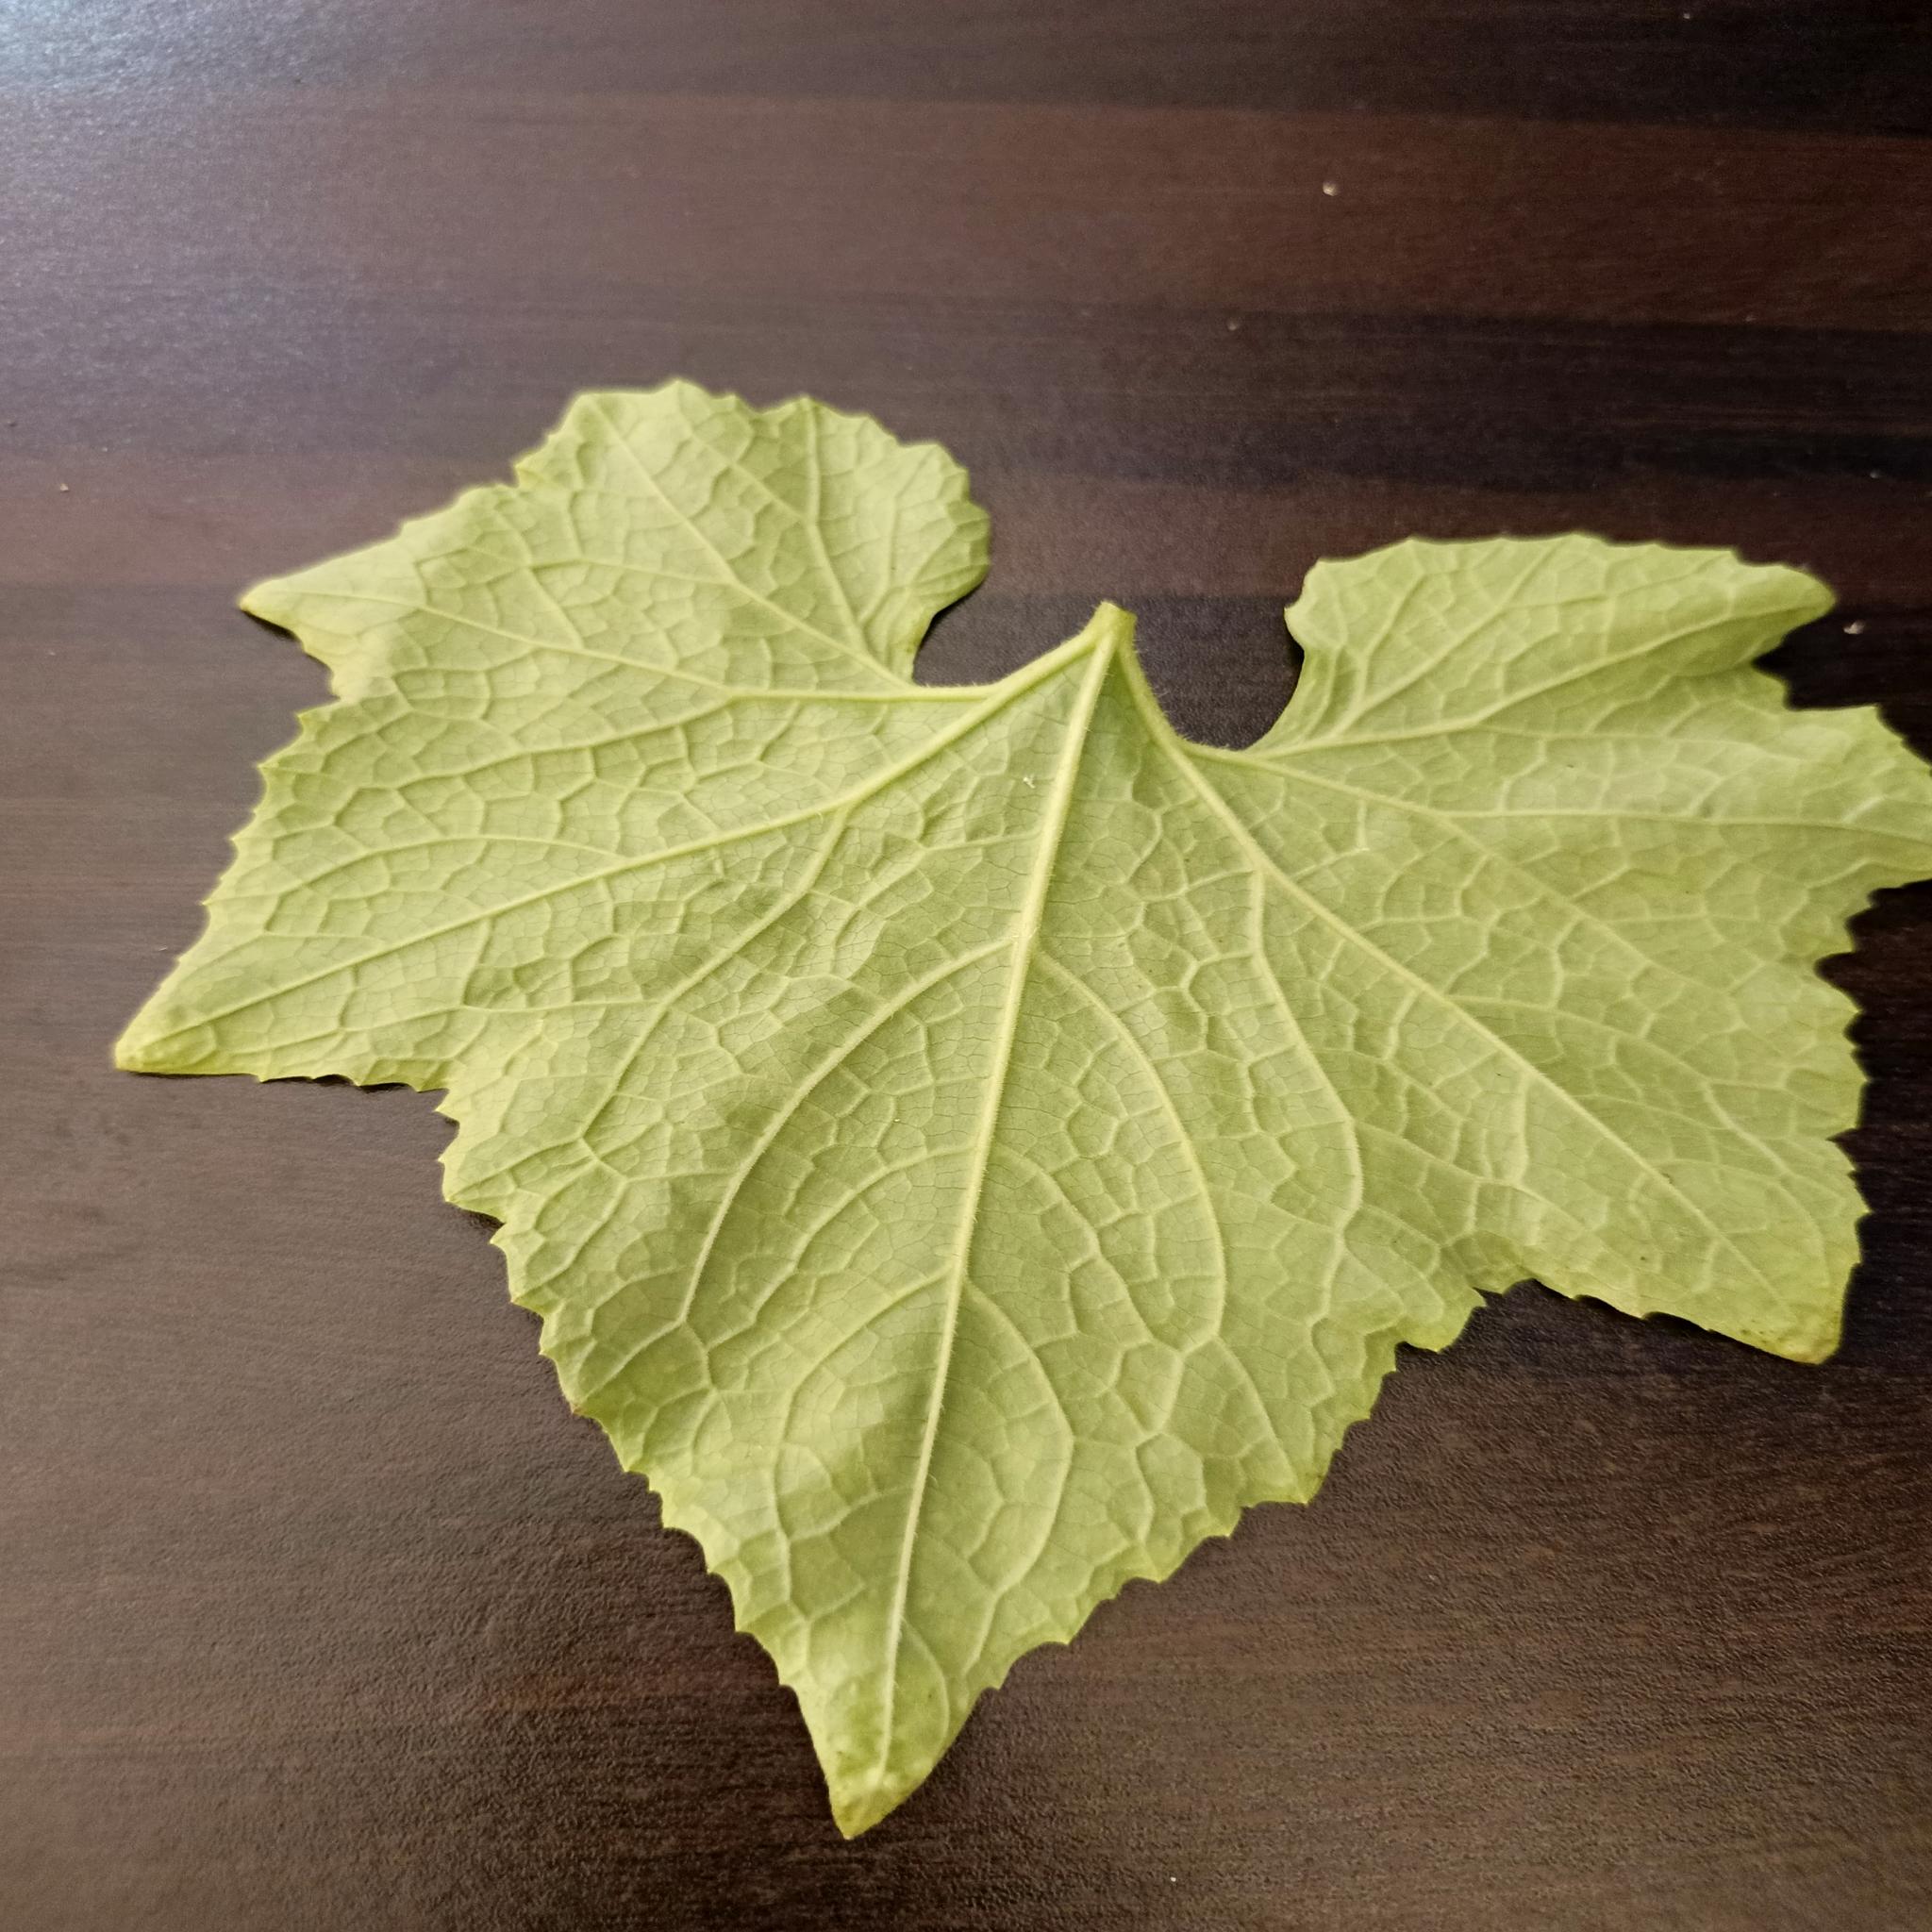
Label: Healthy